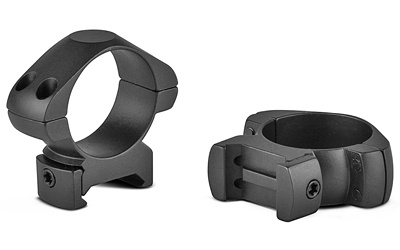
Konus 30mm Rings Matte
Konus Medium 30mm Steel Ring Mounts, Weaver/picatinny, Ring, Matte Black, Fits Up To 44mm Objective Lens 7404 Model: Medium Steel Ring Mounts Product Type: Ring Finish/Color: Matte Fit: Fits Up To 44mm Objective Lens
Brand: KONUS
Category: Cameras & Optics > Camera & Optic Accessories > Optic Accessories > Weapon Scope & Sight Accessories